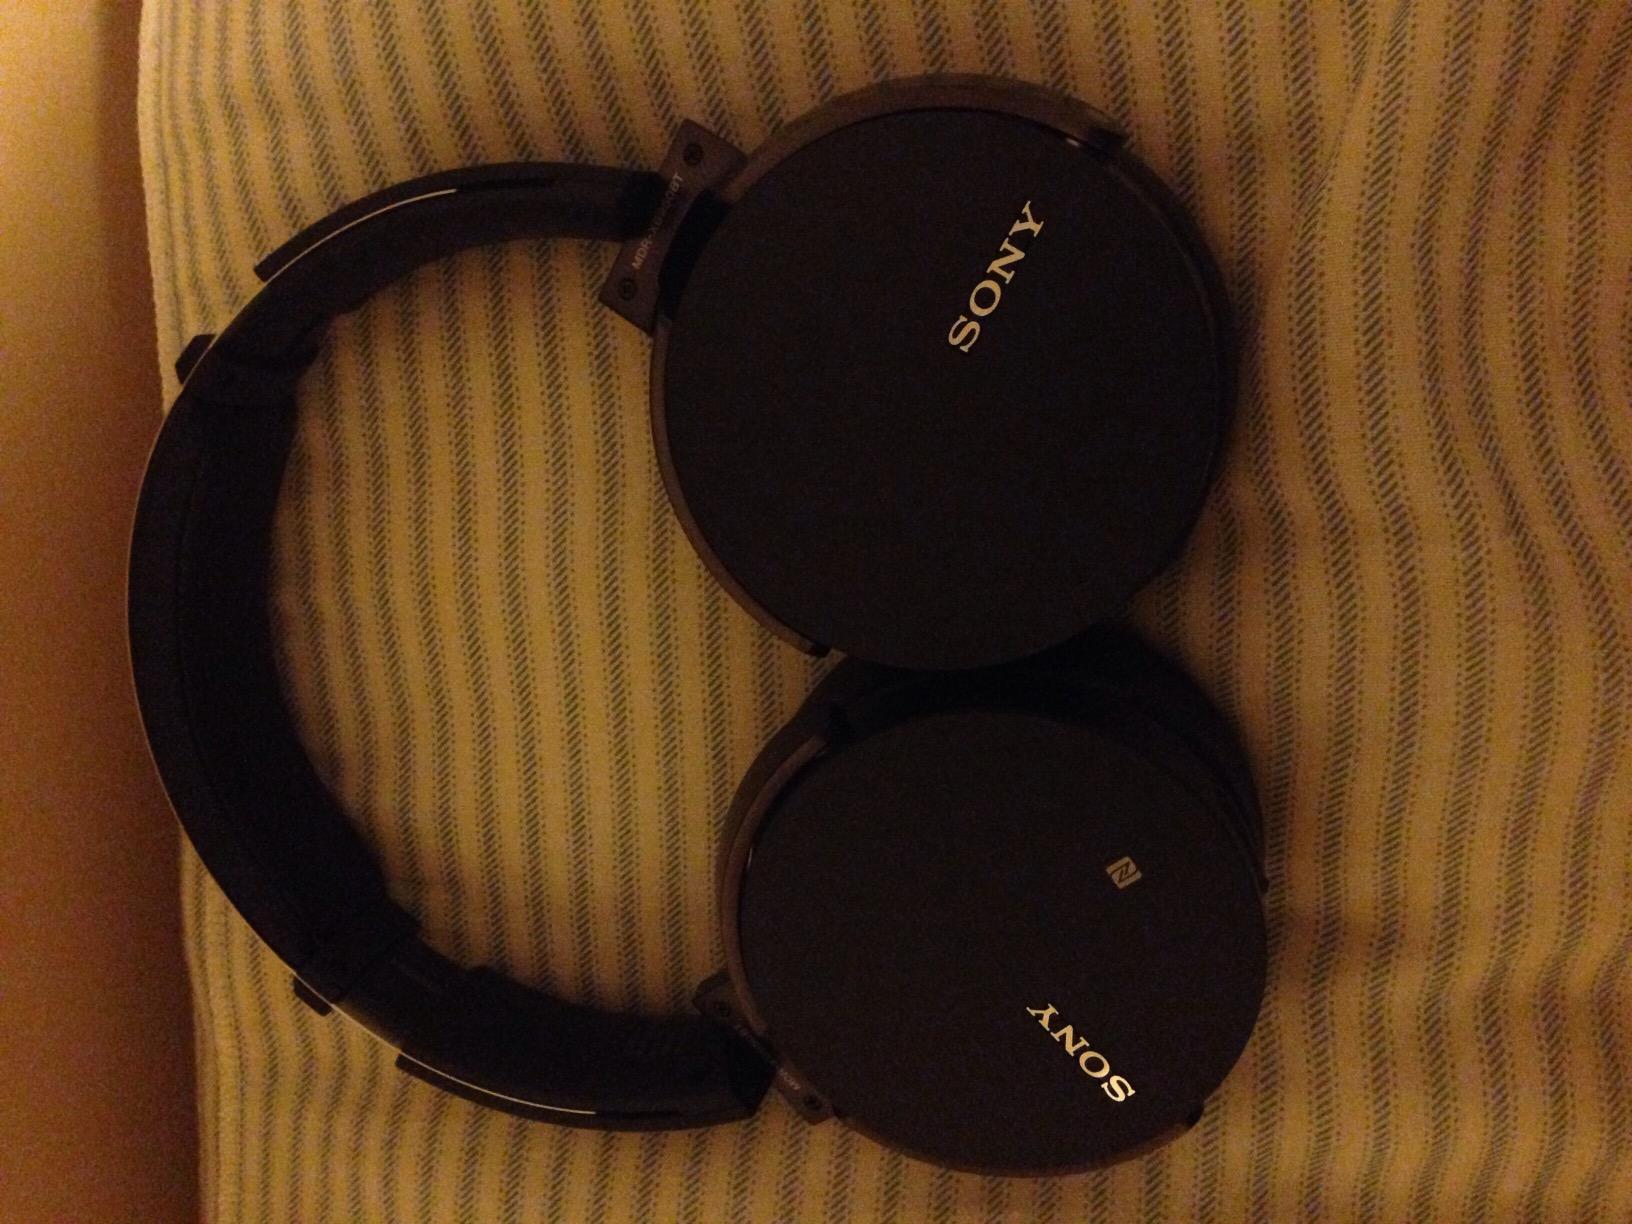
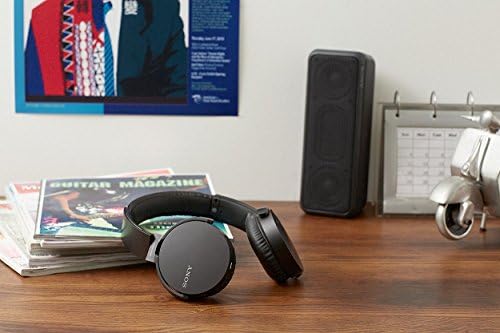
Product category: headphones
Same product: no